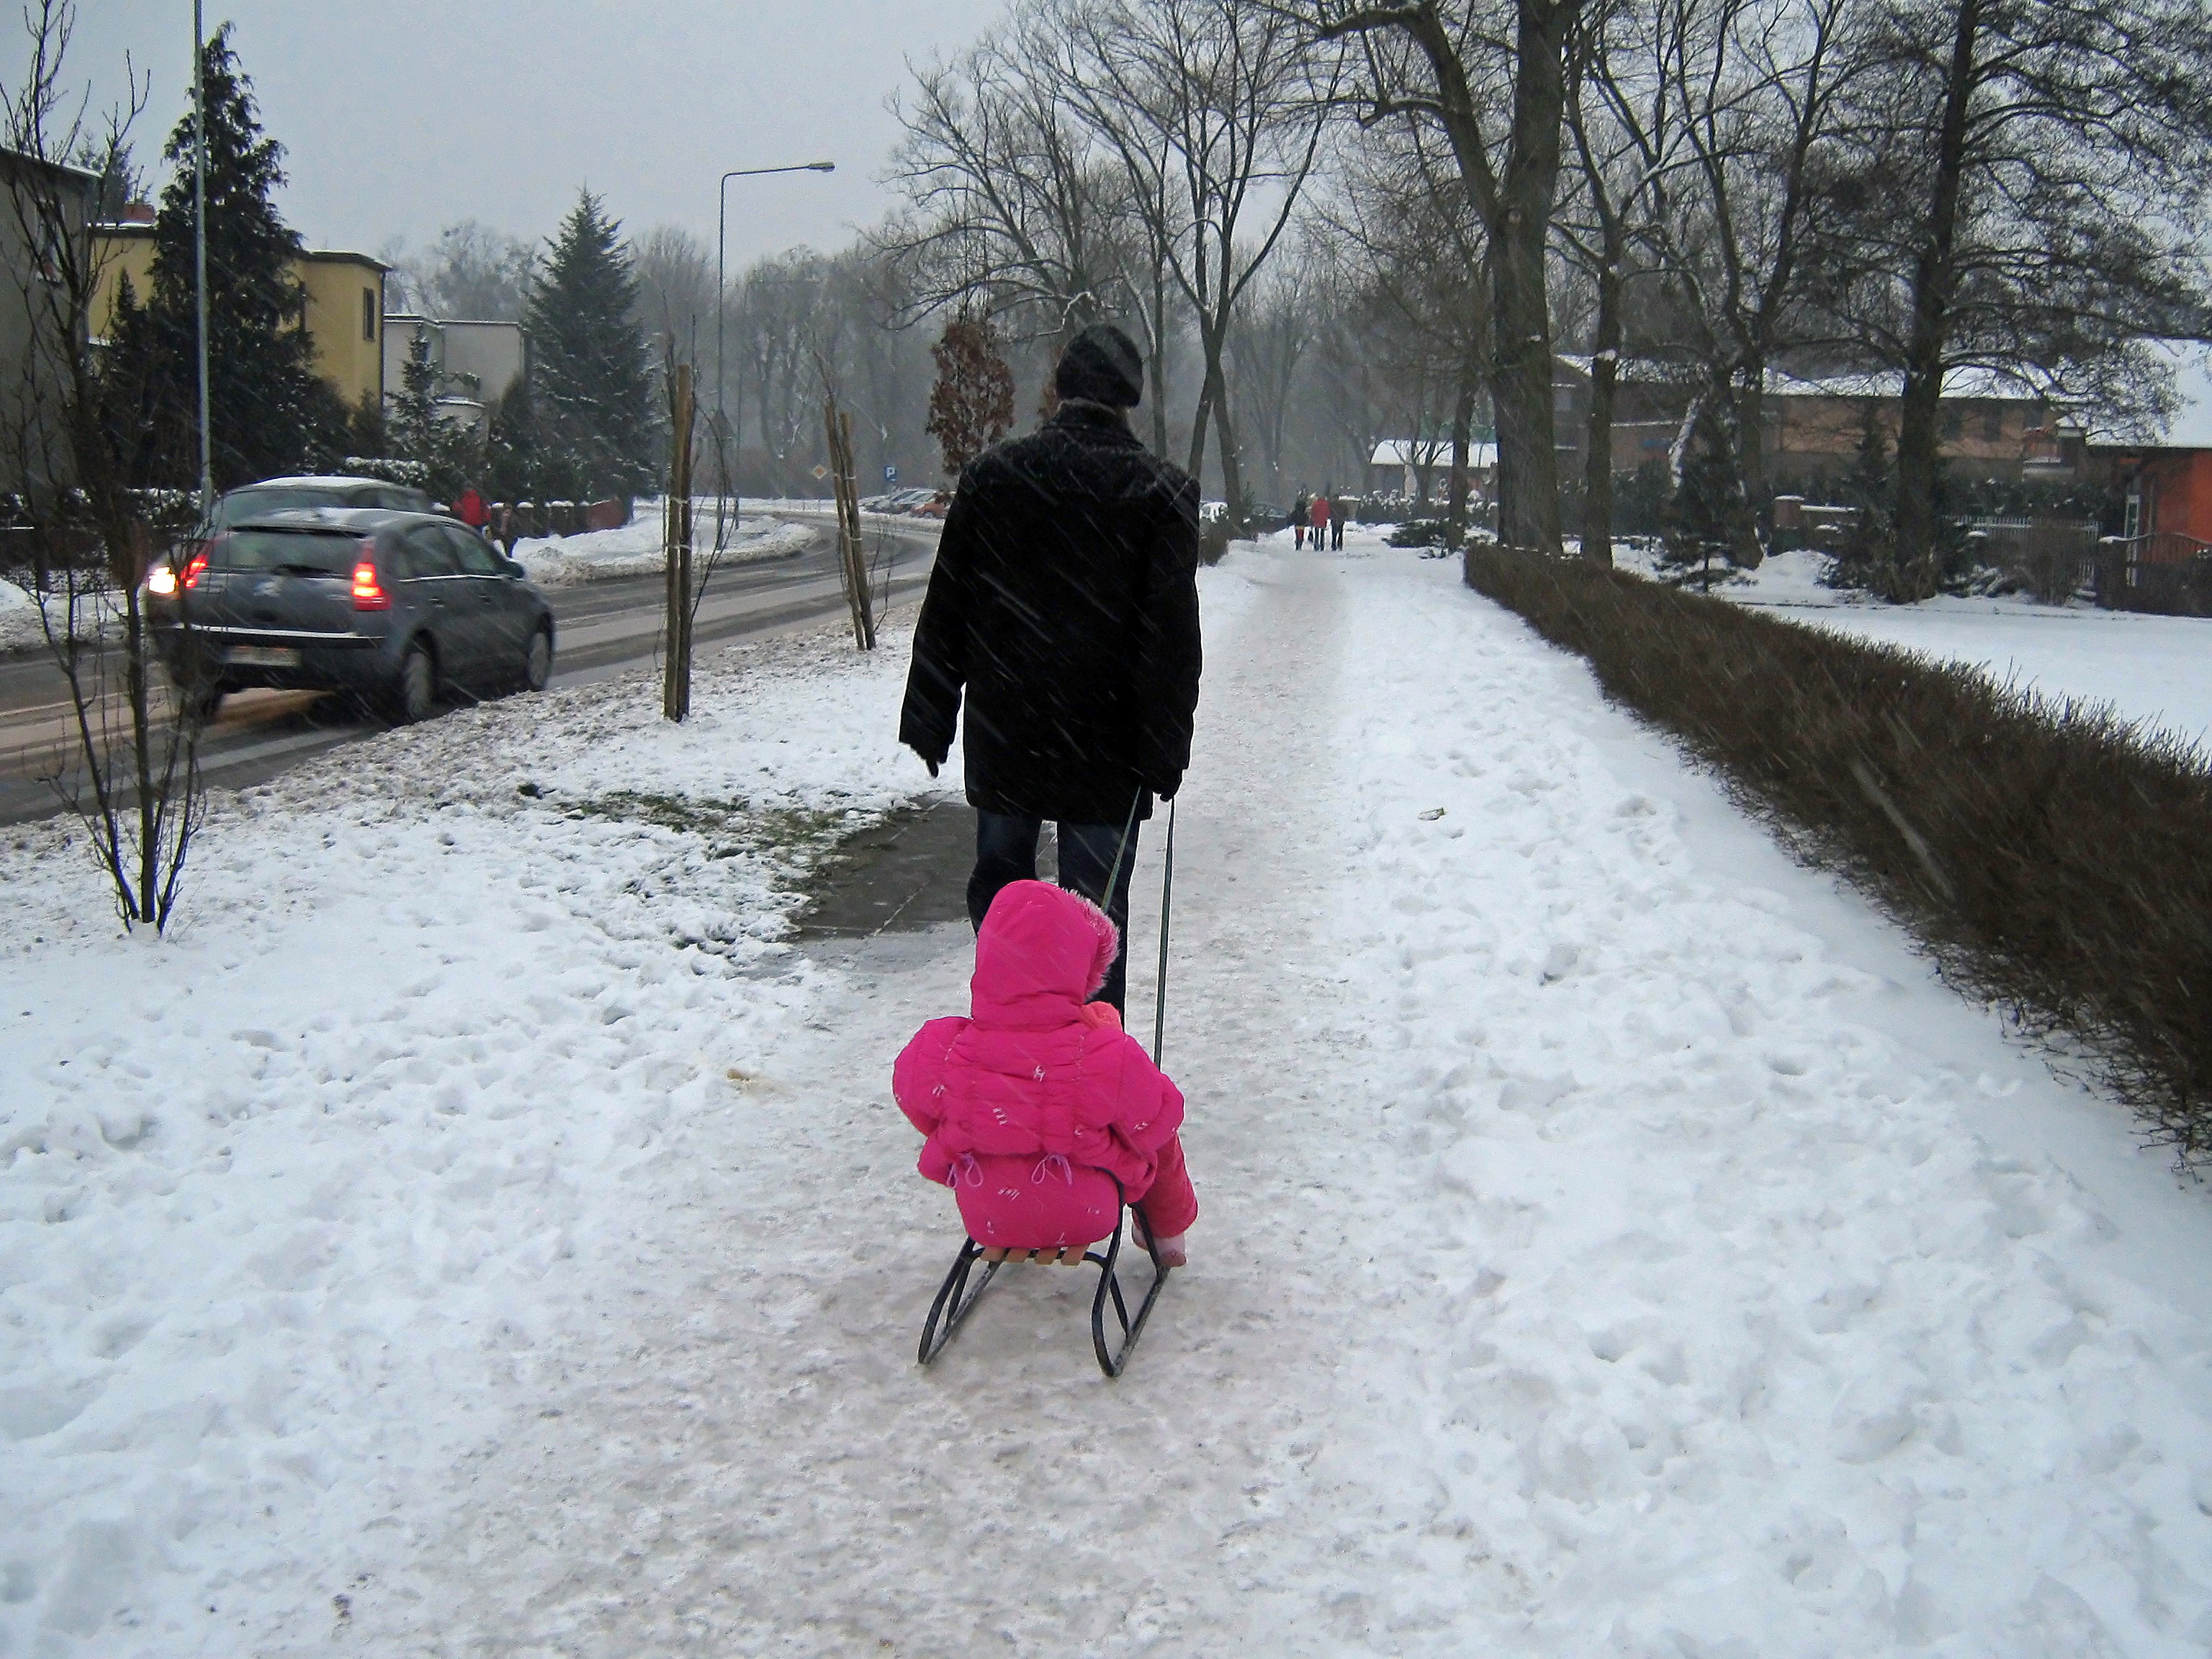
snow, winter, weather, season, fun, sled, blizzard, freezing, winter storm